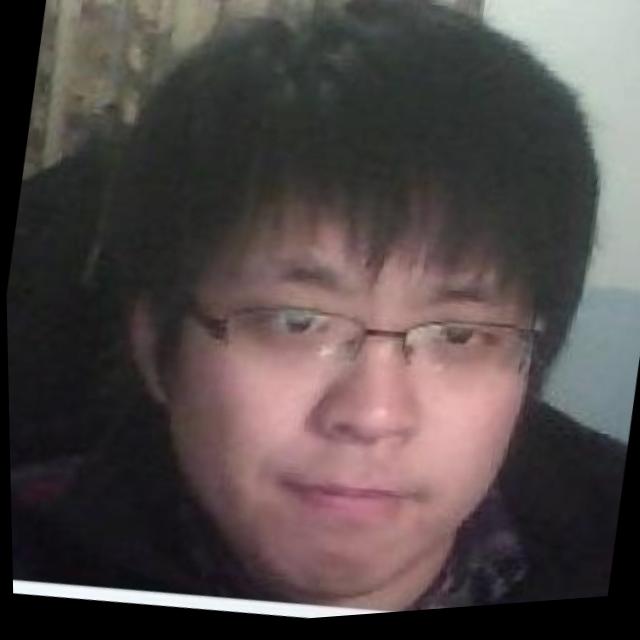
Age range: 13-20